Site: brandenburg
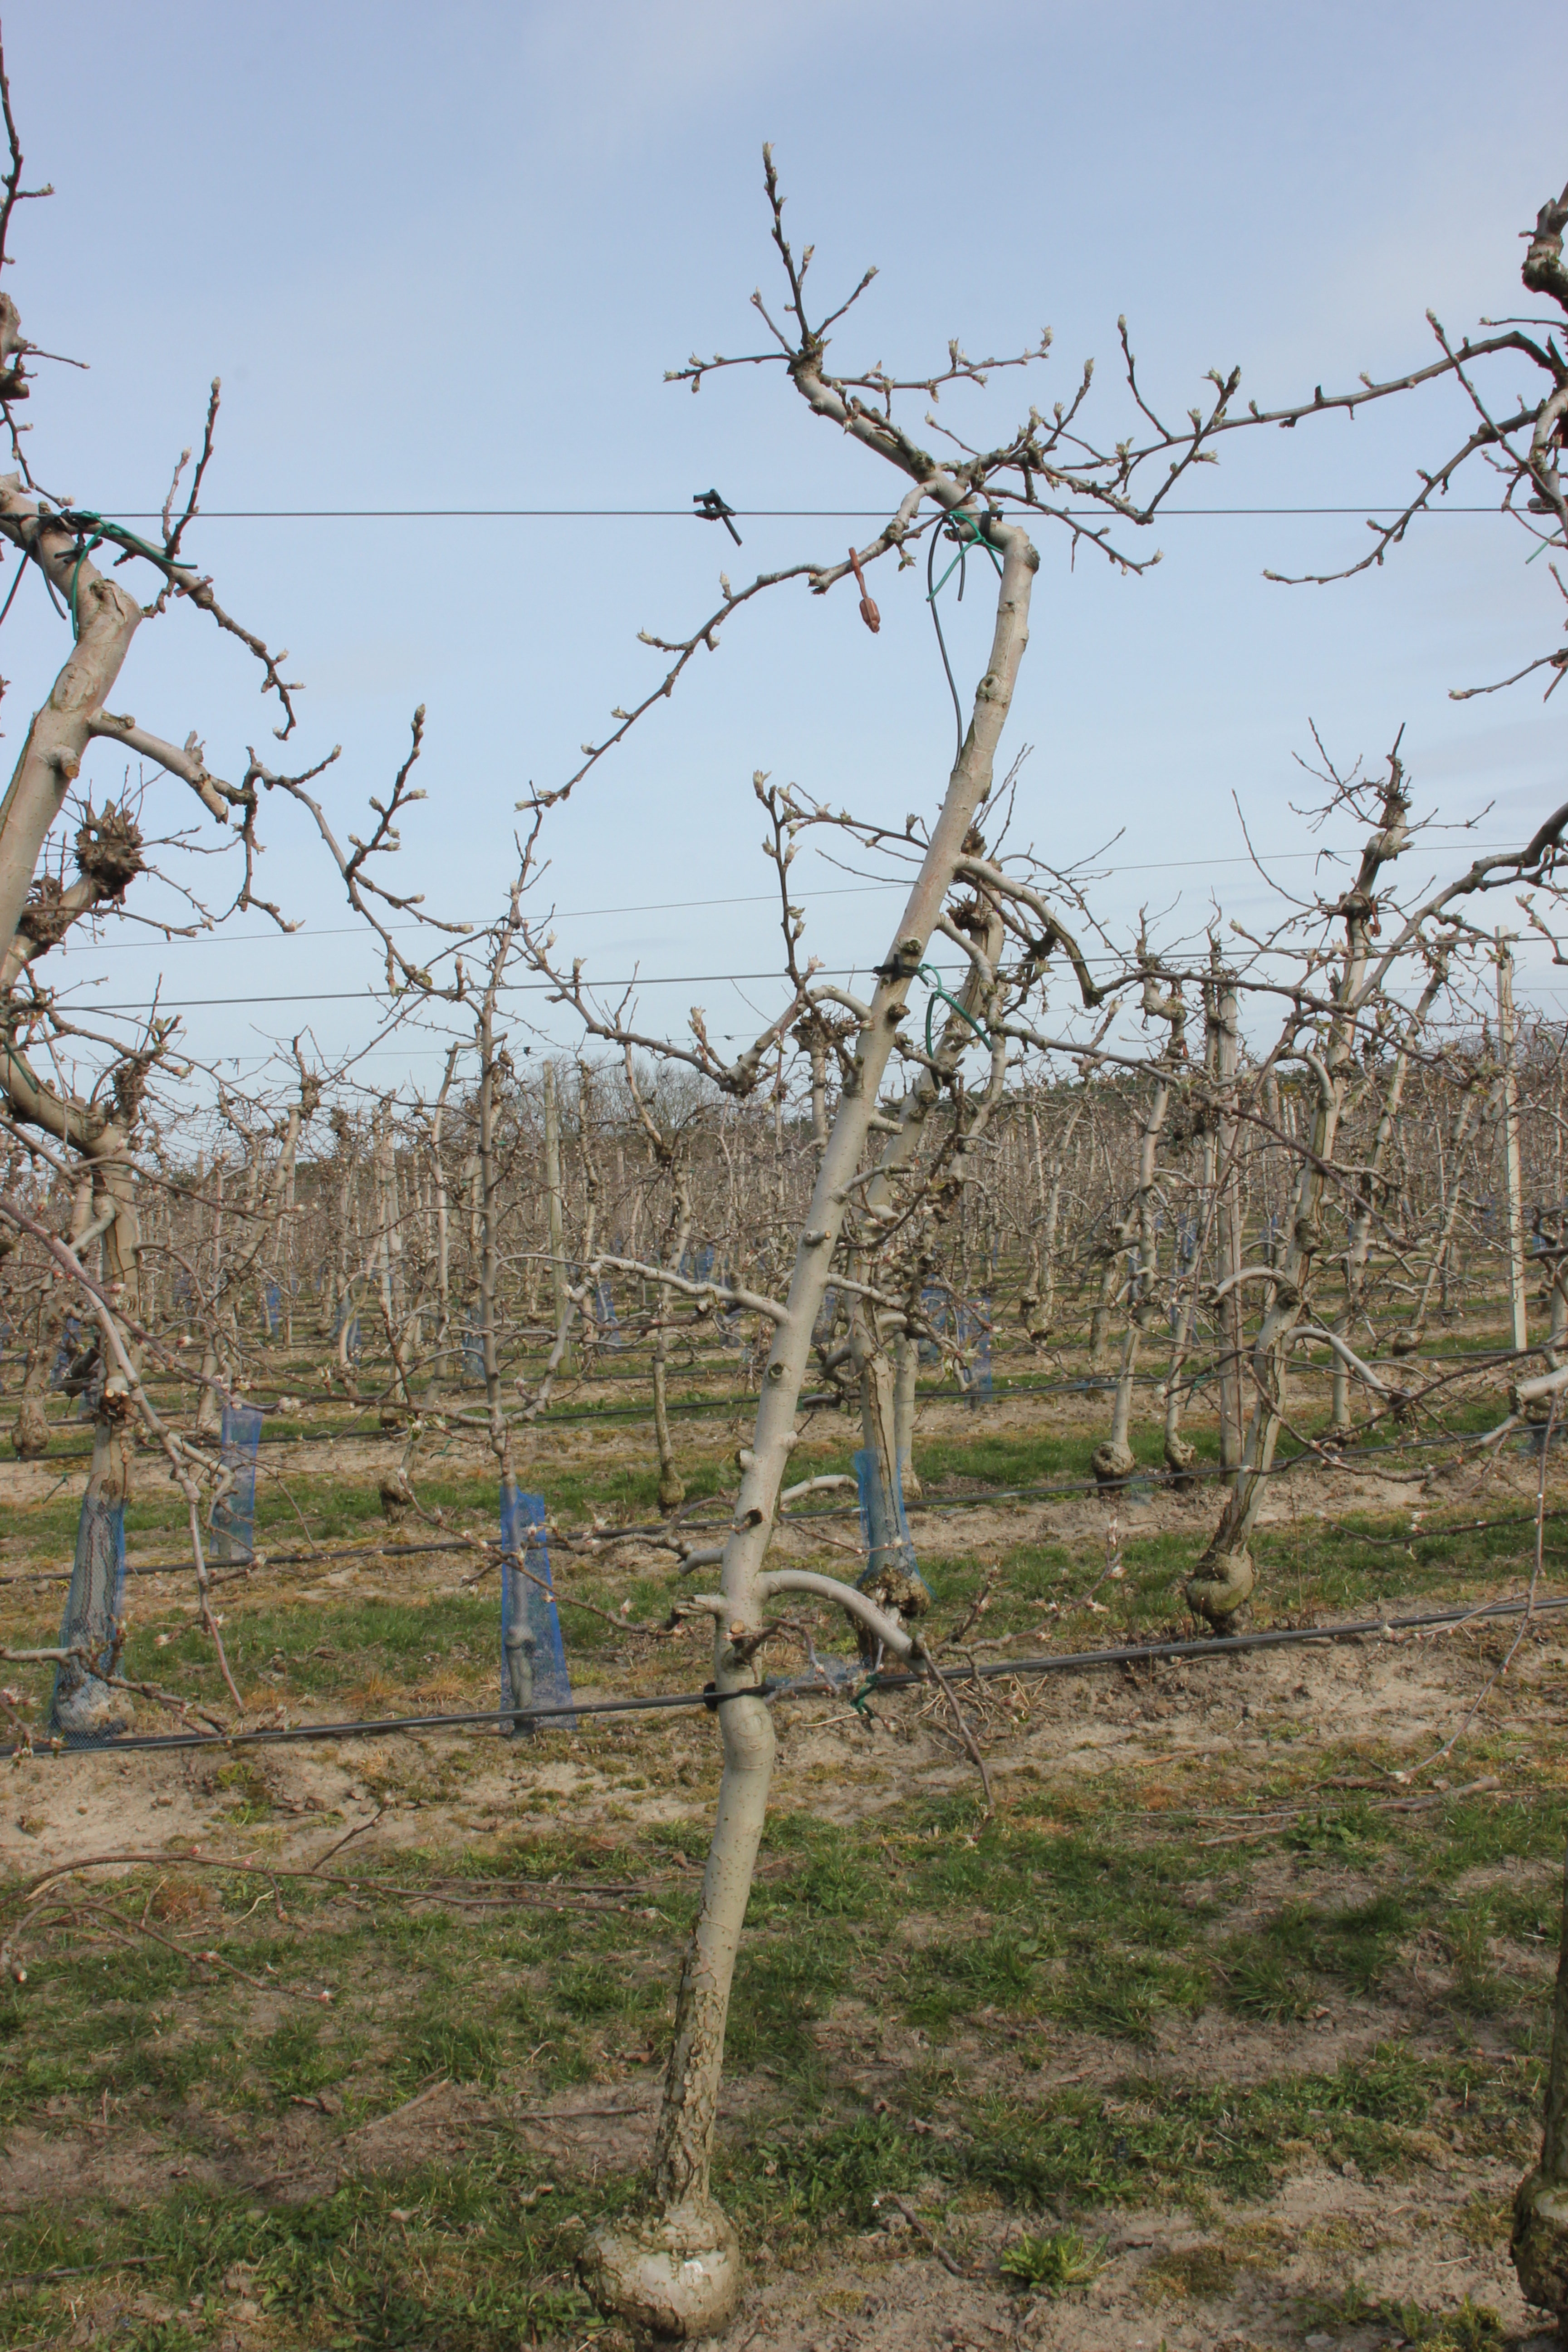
Growth stage (BBCH 54): Inflorescence emergence